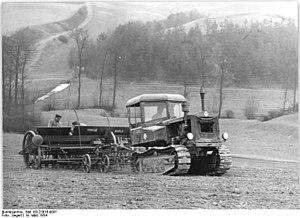
Un véhicule est « ce qui sert à transmettre, à transporter » mais cet article se focalise sur ce qui concerne le transport physique, quel que soit le milieu et les moyens mis en œuvre pour y arriver.